Gottfried Bernhard Göz

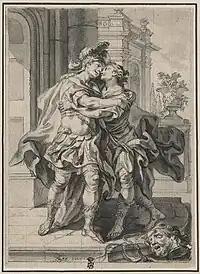
Jonathan Greeting David After the Killing of Goliath (date unknown)

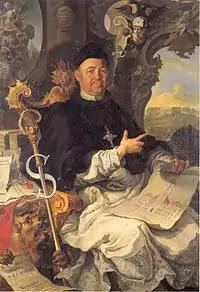
Stephan II Enroth, Abbot of Salem Monastery (c.1740s)

Gottfried Bernhard Göz, also Goez, Goetz or Götz (baptized 10 August 1708, Welehrad - 23 November 1774, Augsburg), was a German Rococo painter and engraver.